Acanthepeira stellata

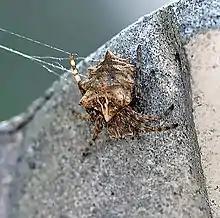
Starbellied Orbweaver (Acanthepeira stellata)

The abdomen of the starbellied orbweaver is covered with several spikes that have inspired its name. Like other orb weaver spiders, it is nocturnal and creates vertical webs to catch flying insects.